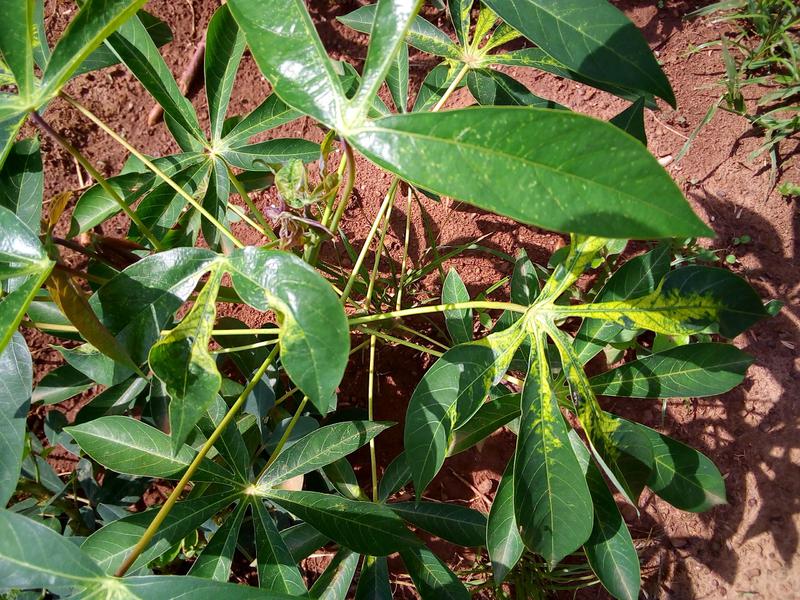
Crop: cassava
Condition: mosaic_disease